Bernard Bailyn

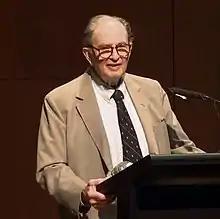
Bailyn in 2012

Bernard Bailyn (September 10, 1922 – August 7, 2020) was an American historian, author, and academic specializing in U.S. Colonial and Revolutionary-era History. He was a professor at Harvard University from 1953. Bailyn won the Pulitzer Prize for History twice (in 1968 and 1987). In 1998 the National Endowment for the Humanities selected him for the Jefferson Lecture. He was a recipient of the 2010 National Humanities Medal.